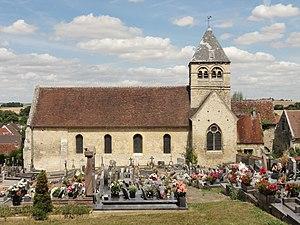
Église Saint-Michel-et-Saint-Vaast de Catenoy (voir titre).
L'église Saint-Michel-et-Saint-Vaast est une église catholique paroissiale située à Catenoy, dans le département de l'Oise, en France. C'est l'une des plus anciennes églises du Beauvaisis.